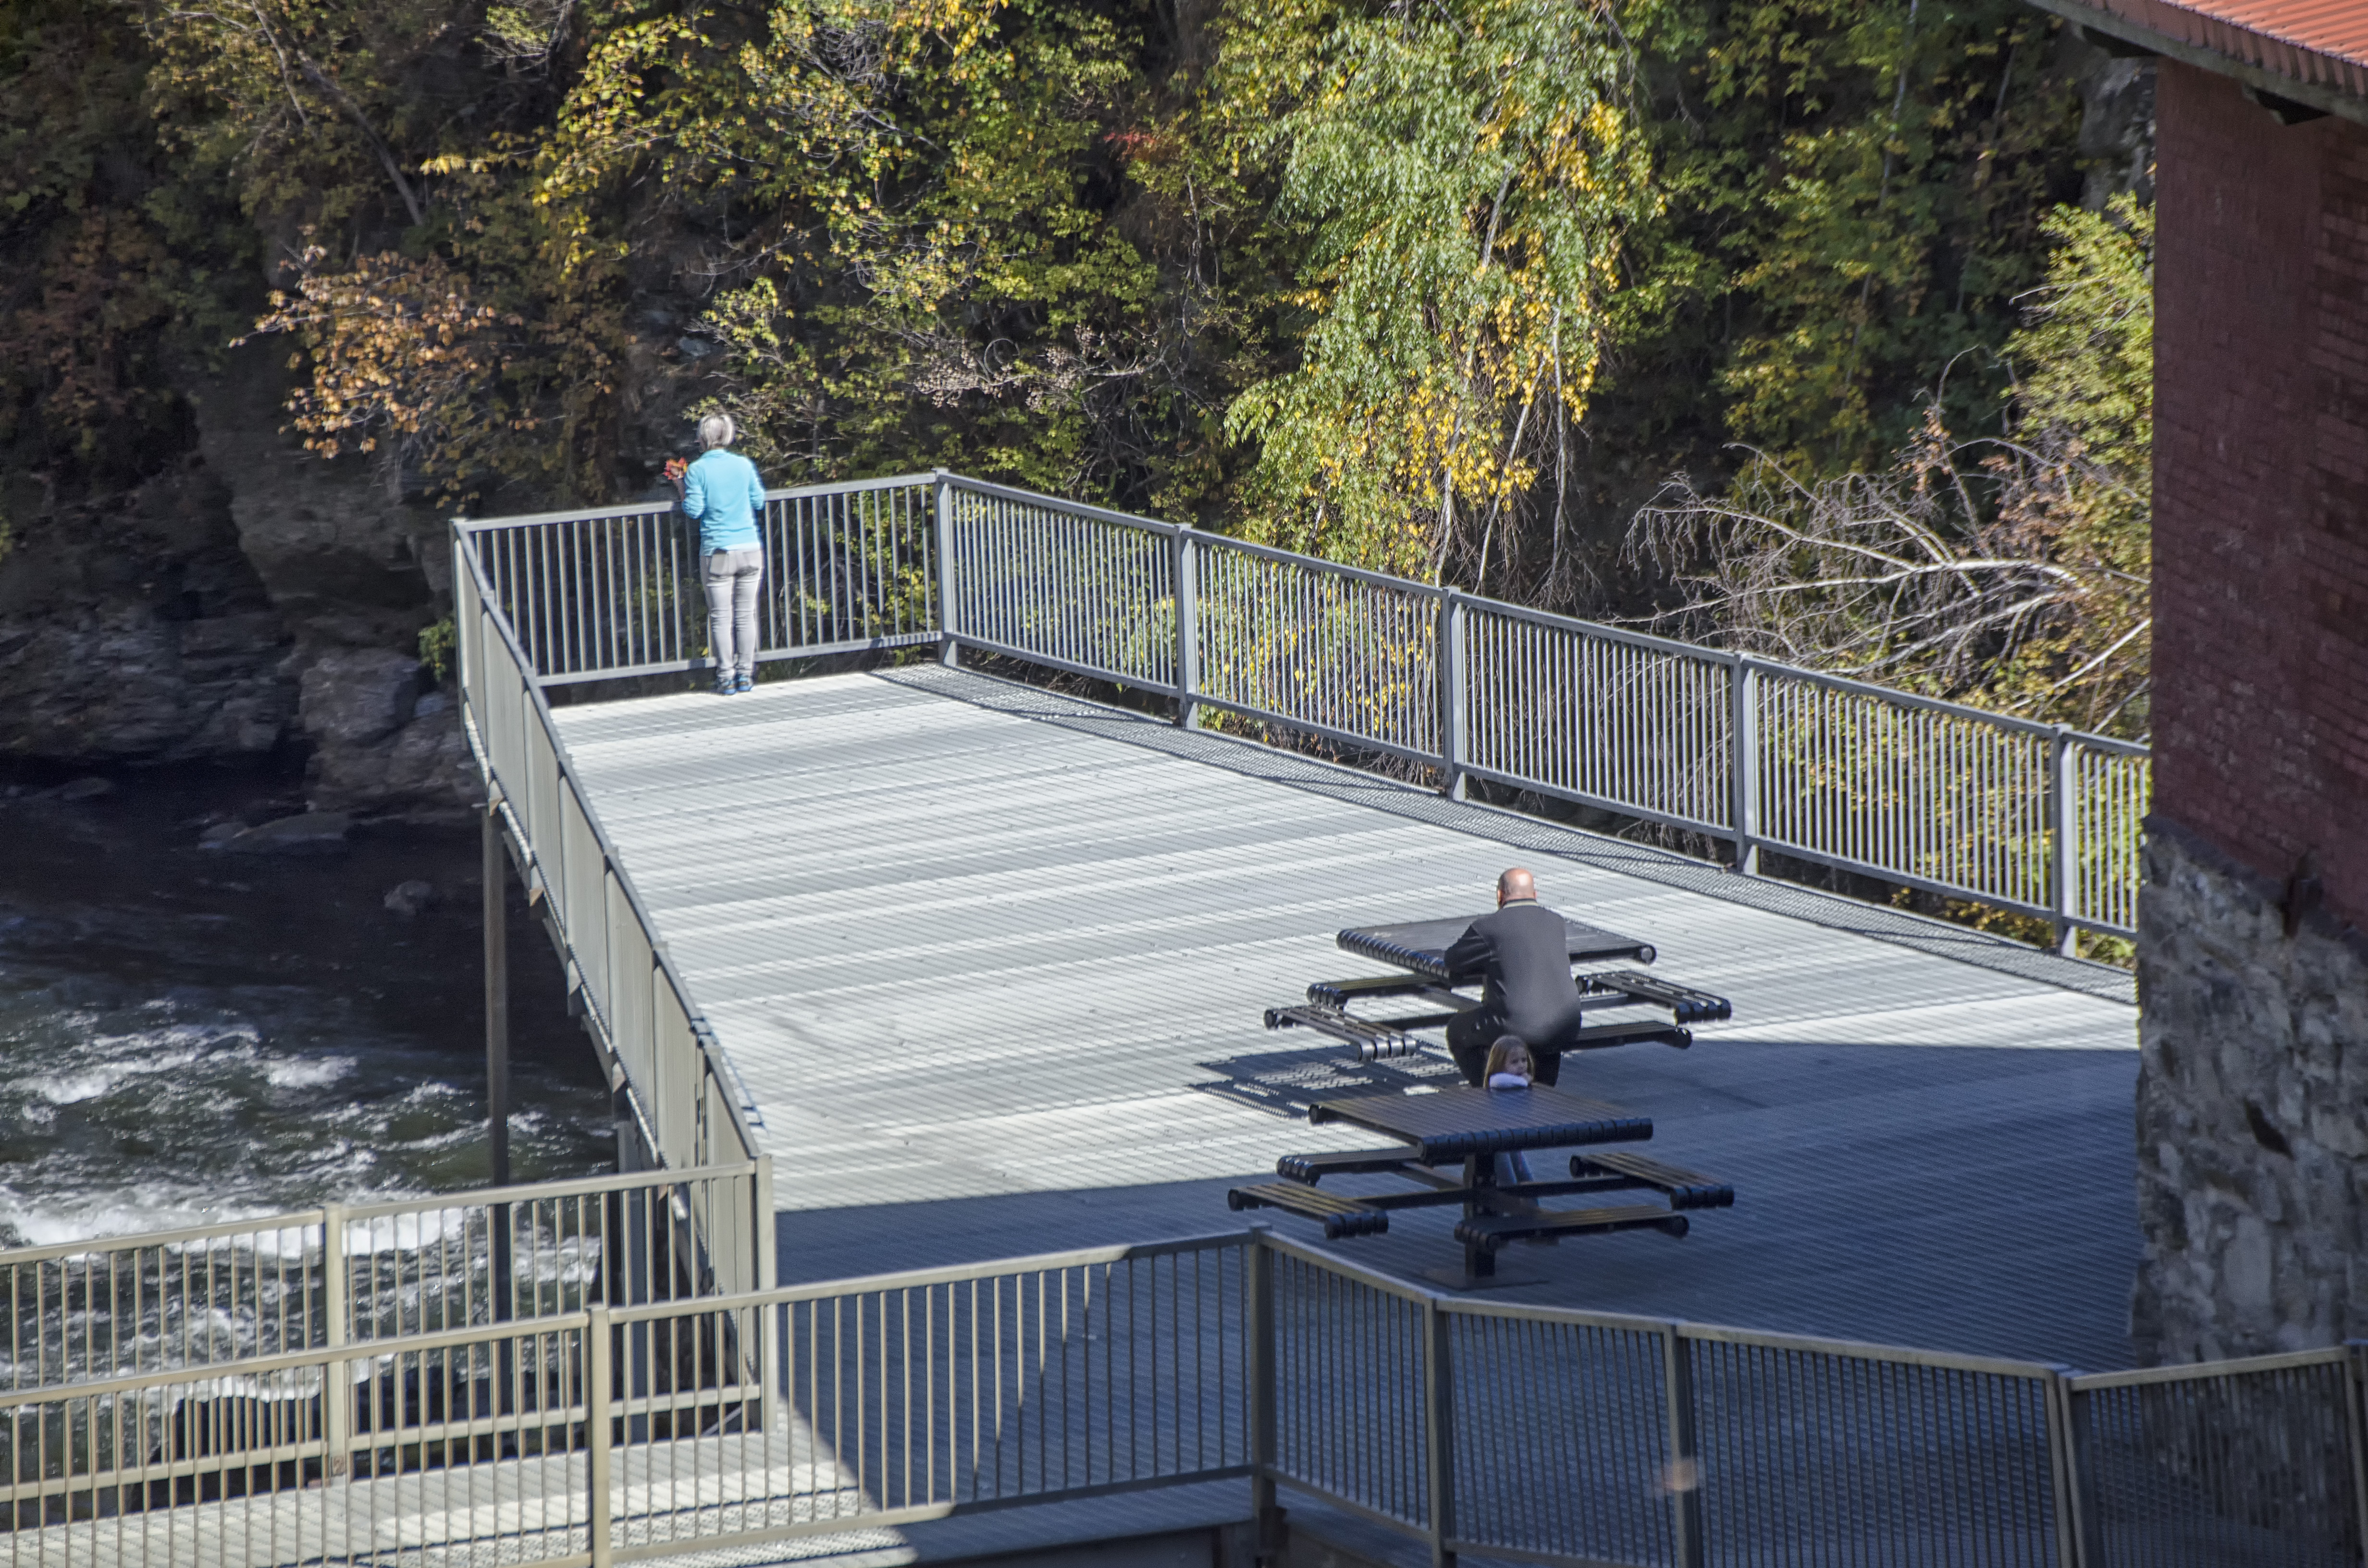
nature, deck, roof, wall, walkway, swimming pool, backyard, canada, quebec, sherbrooke, outdoor structure